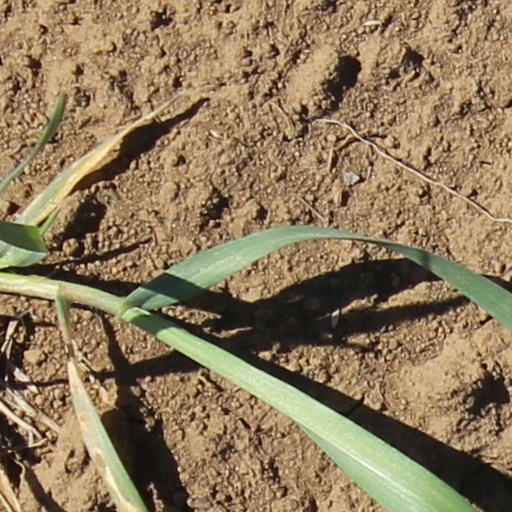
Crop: wheat